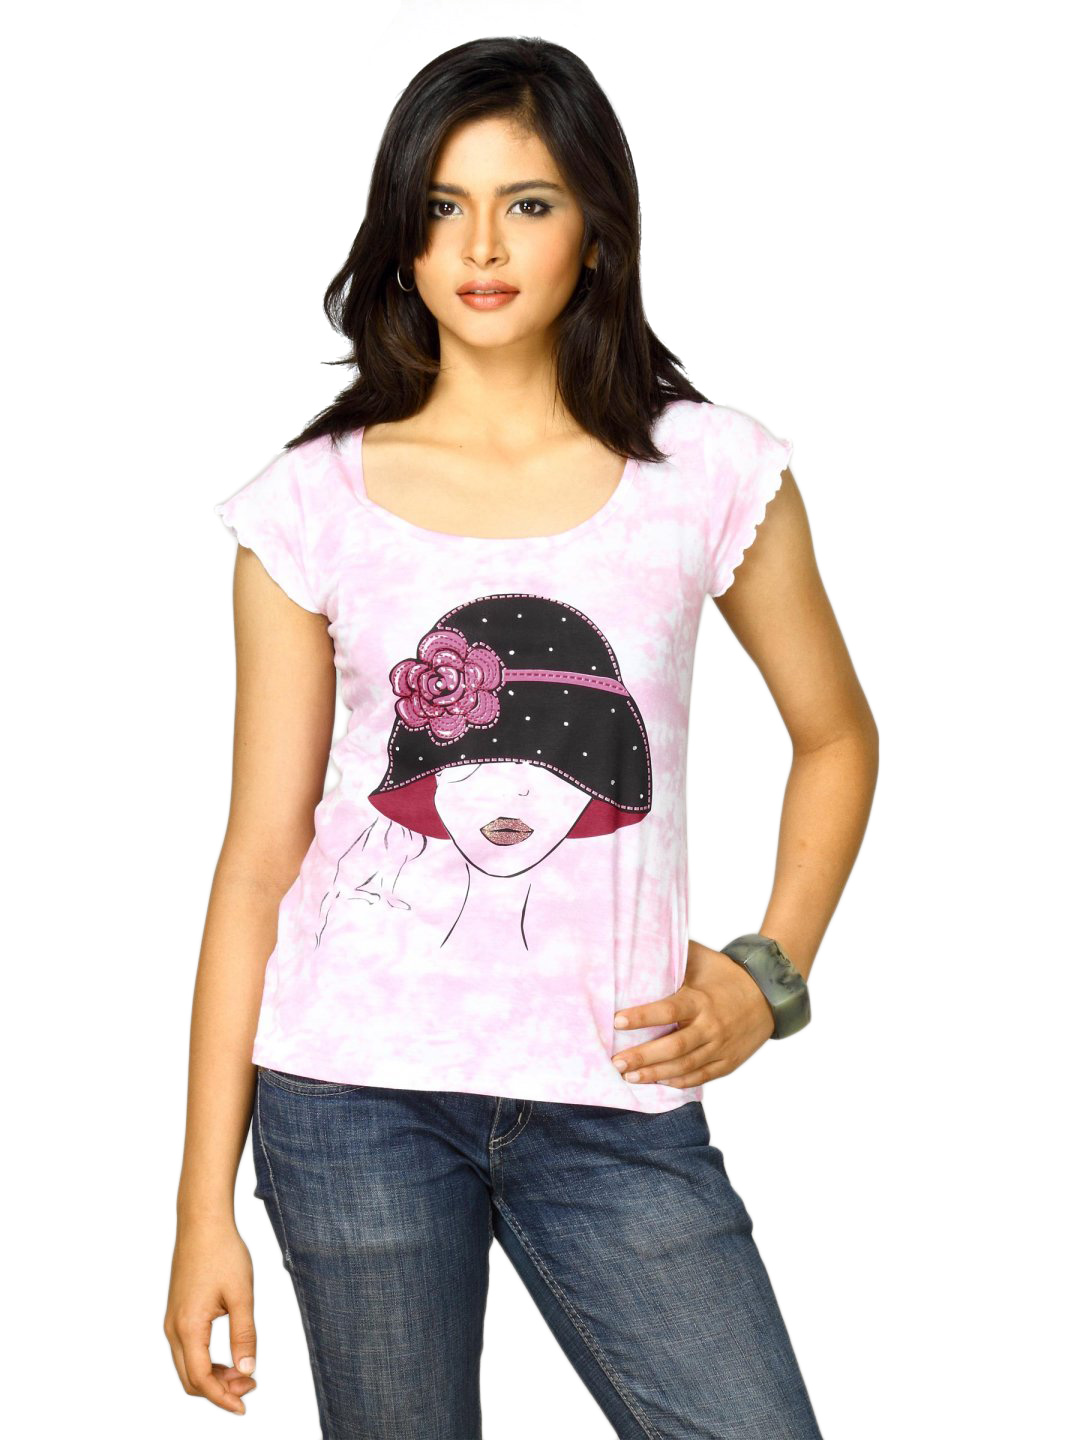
Jealous 21 Women White Pink Lady With The Hat Top
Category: Apparel / Topwear / Tops
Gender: Women
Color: Pink
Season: Fall 2011
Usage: Casual